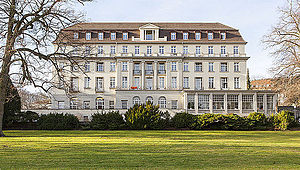
Bad Eilsen
Hotel Fürstenhof ved Kurpark Bad Eilsen
Bad Eilsen er en by og kommune i det nordvestlige Tyskland med knap 2.400 indbyggere, beliggende midt i Samtgemeinde Eilsen som den er administrationsby for. Den ligger i den sydvestlige del af Landkreis Schaumburg i delstaten Niedersachsen.